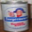
Label: can